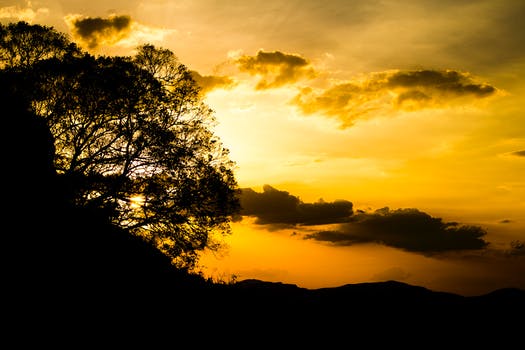
Label: No Watermark